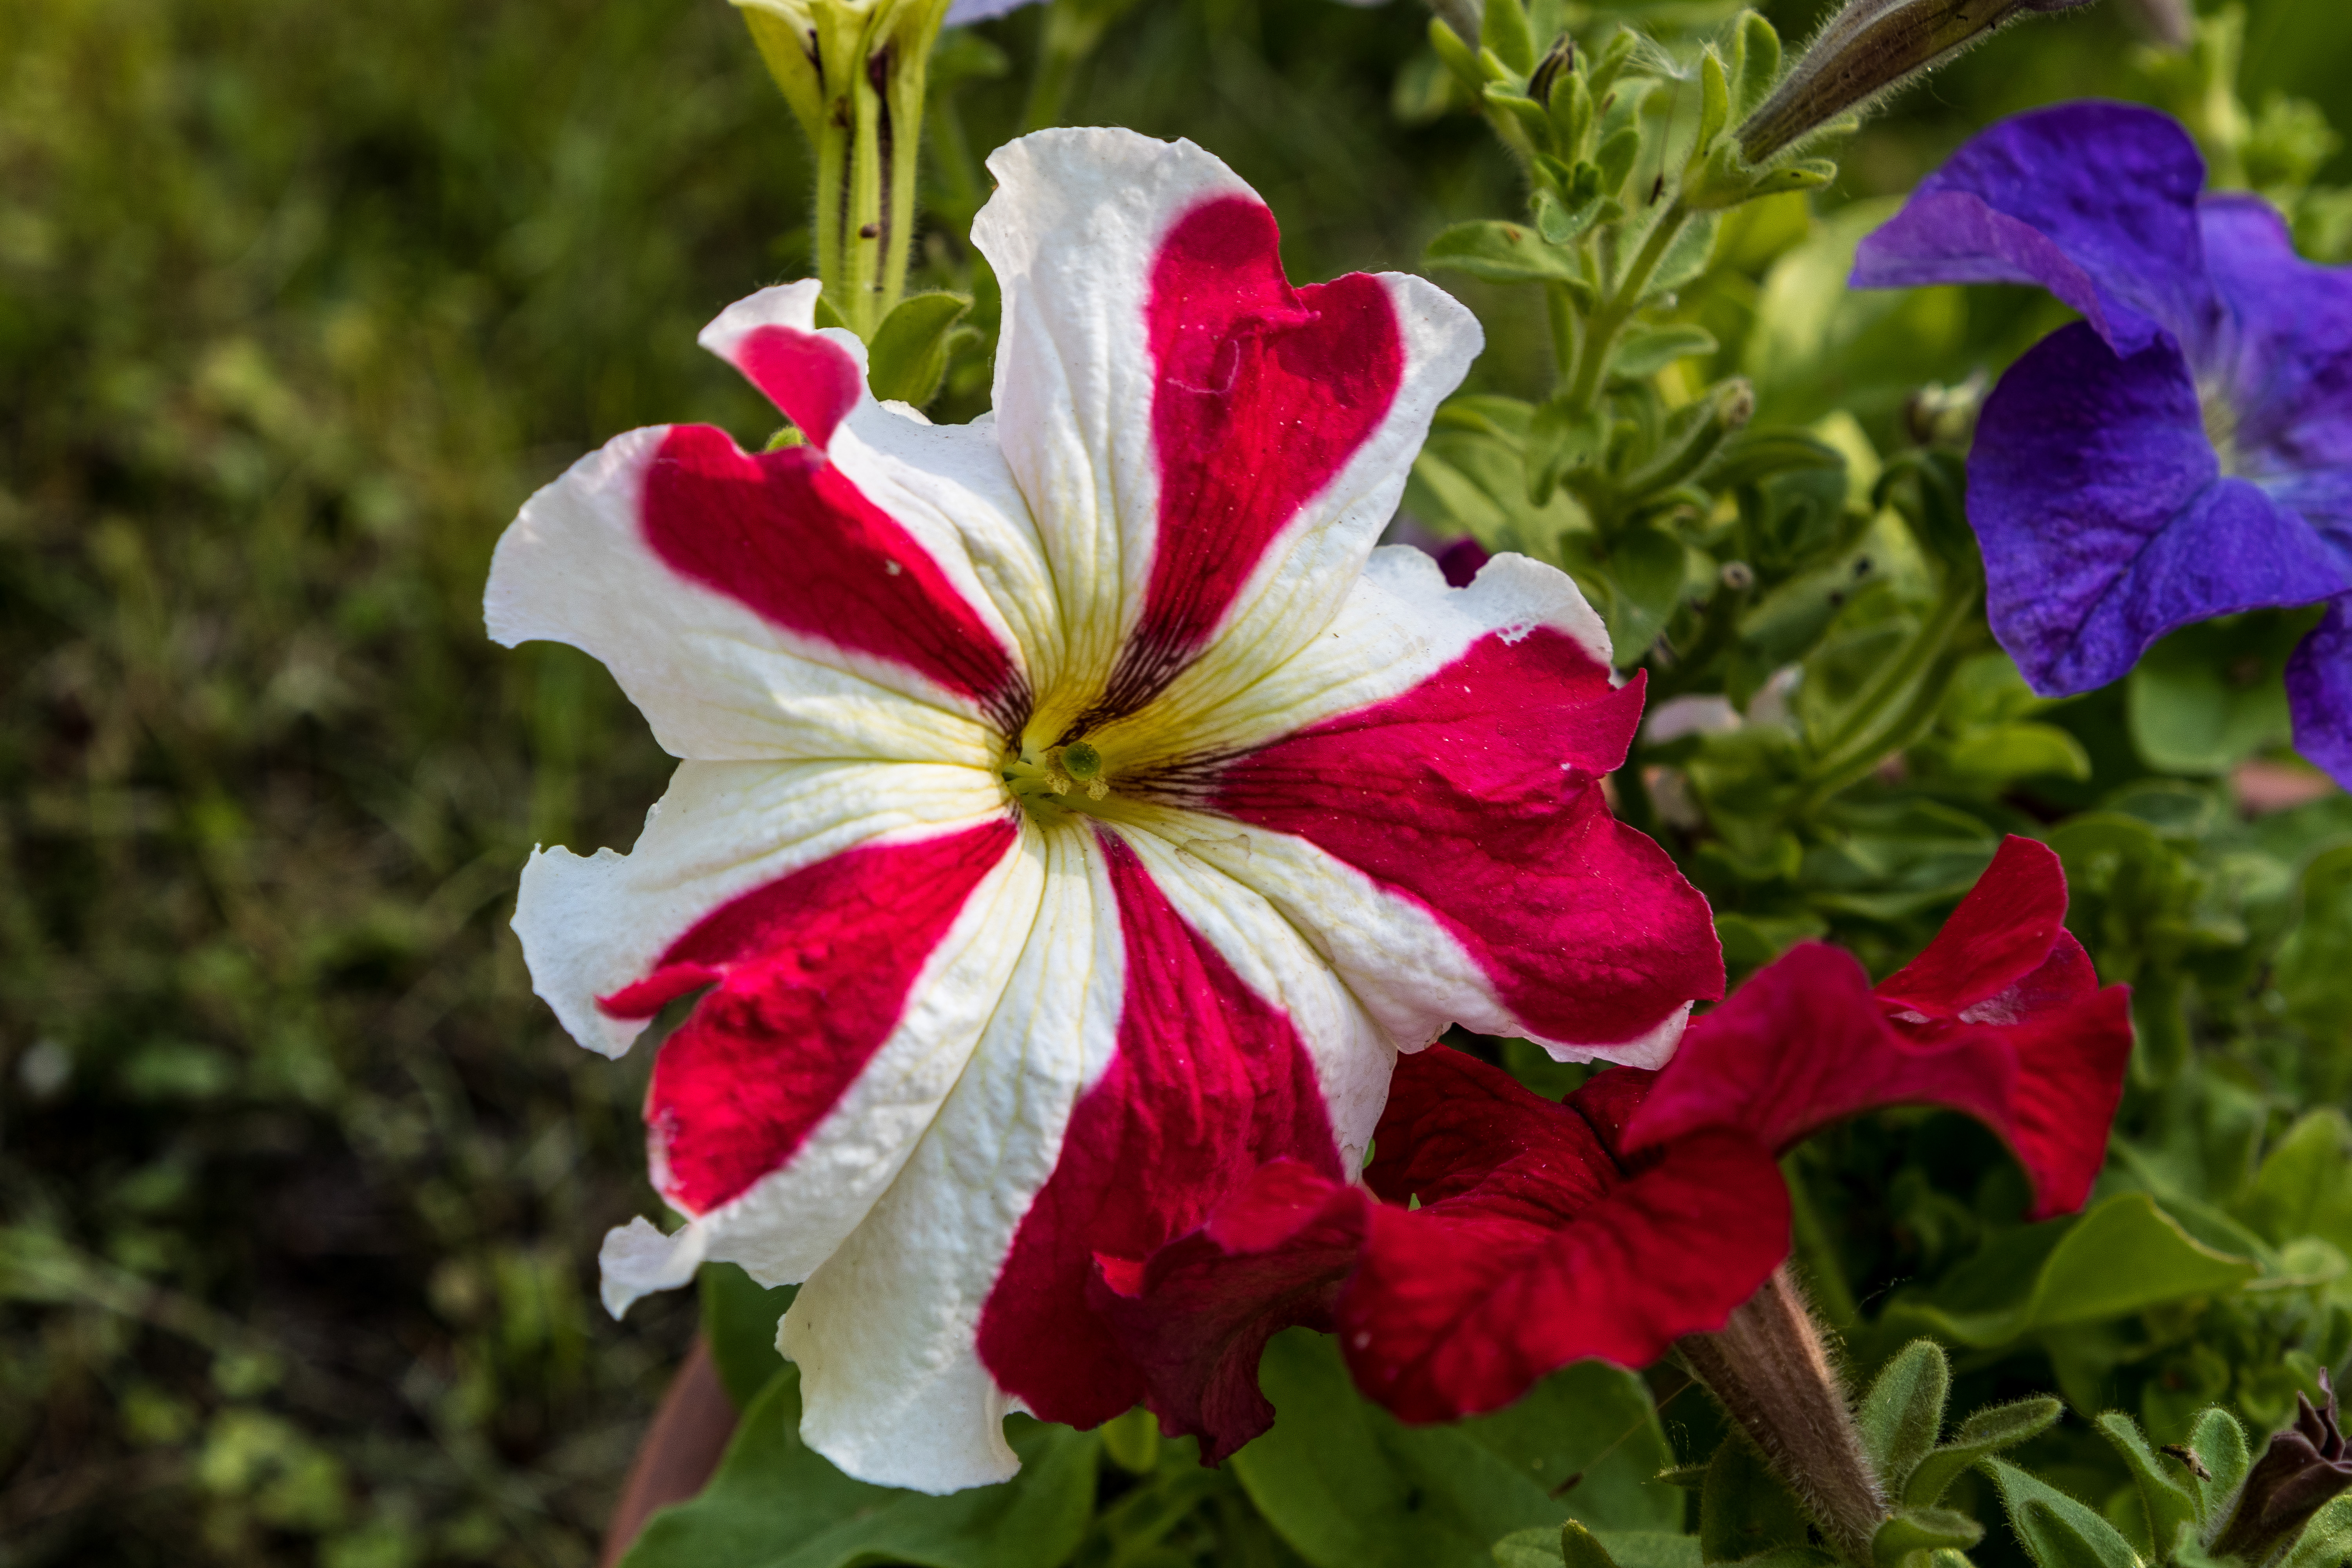
flowers, petals, nature, colorful, flower, flower garden, smell, living, happiness, summer, bloom, plants, garden, village, rural area, plant, petal, plant community, petunia, flowering plant, annual plant, malvales, herbaceous plant, perennial plant, geranium, viola, impatiens